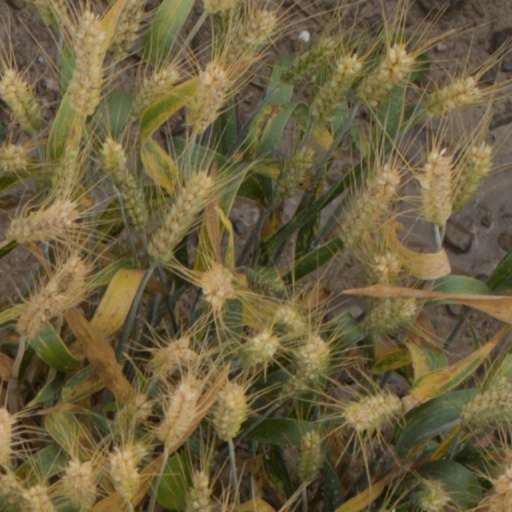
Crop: wheat